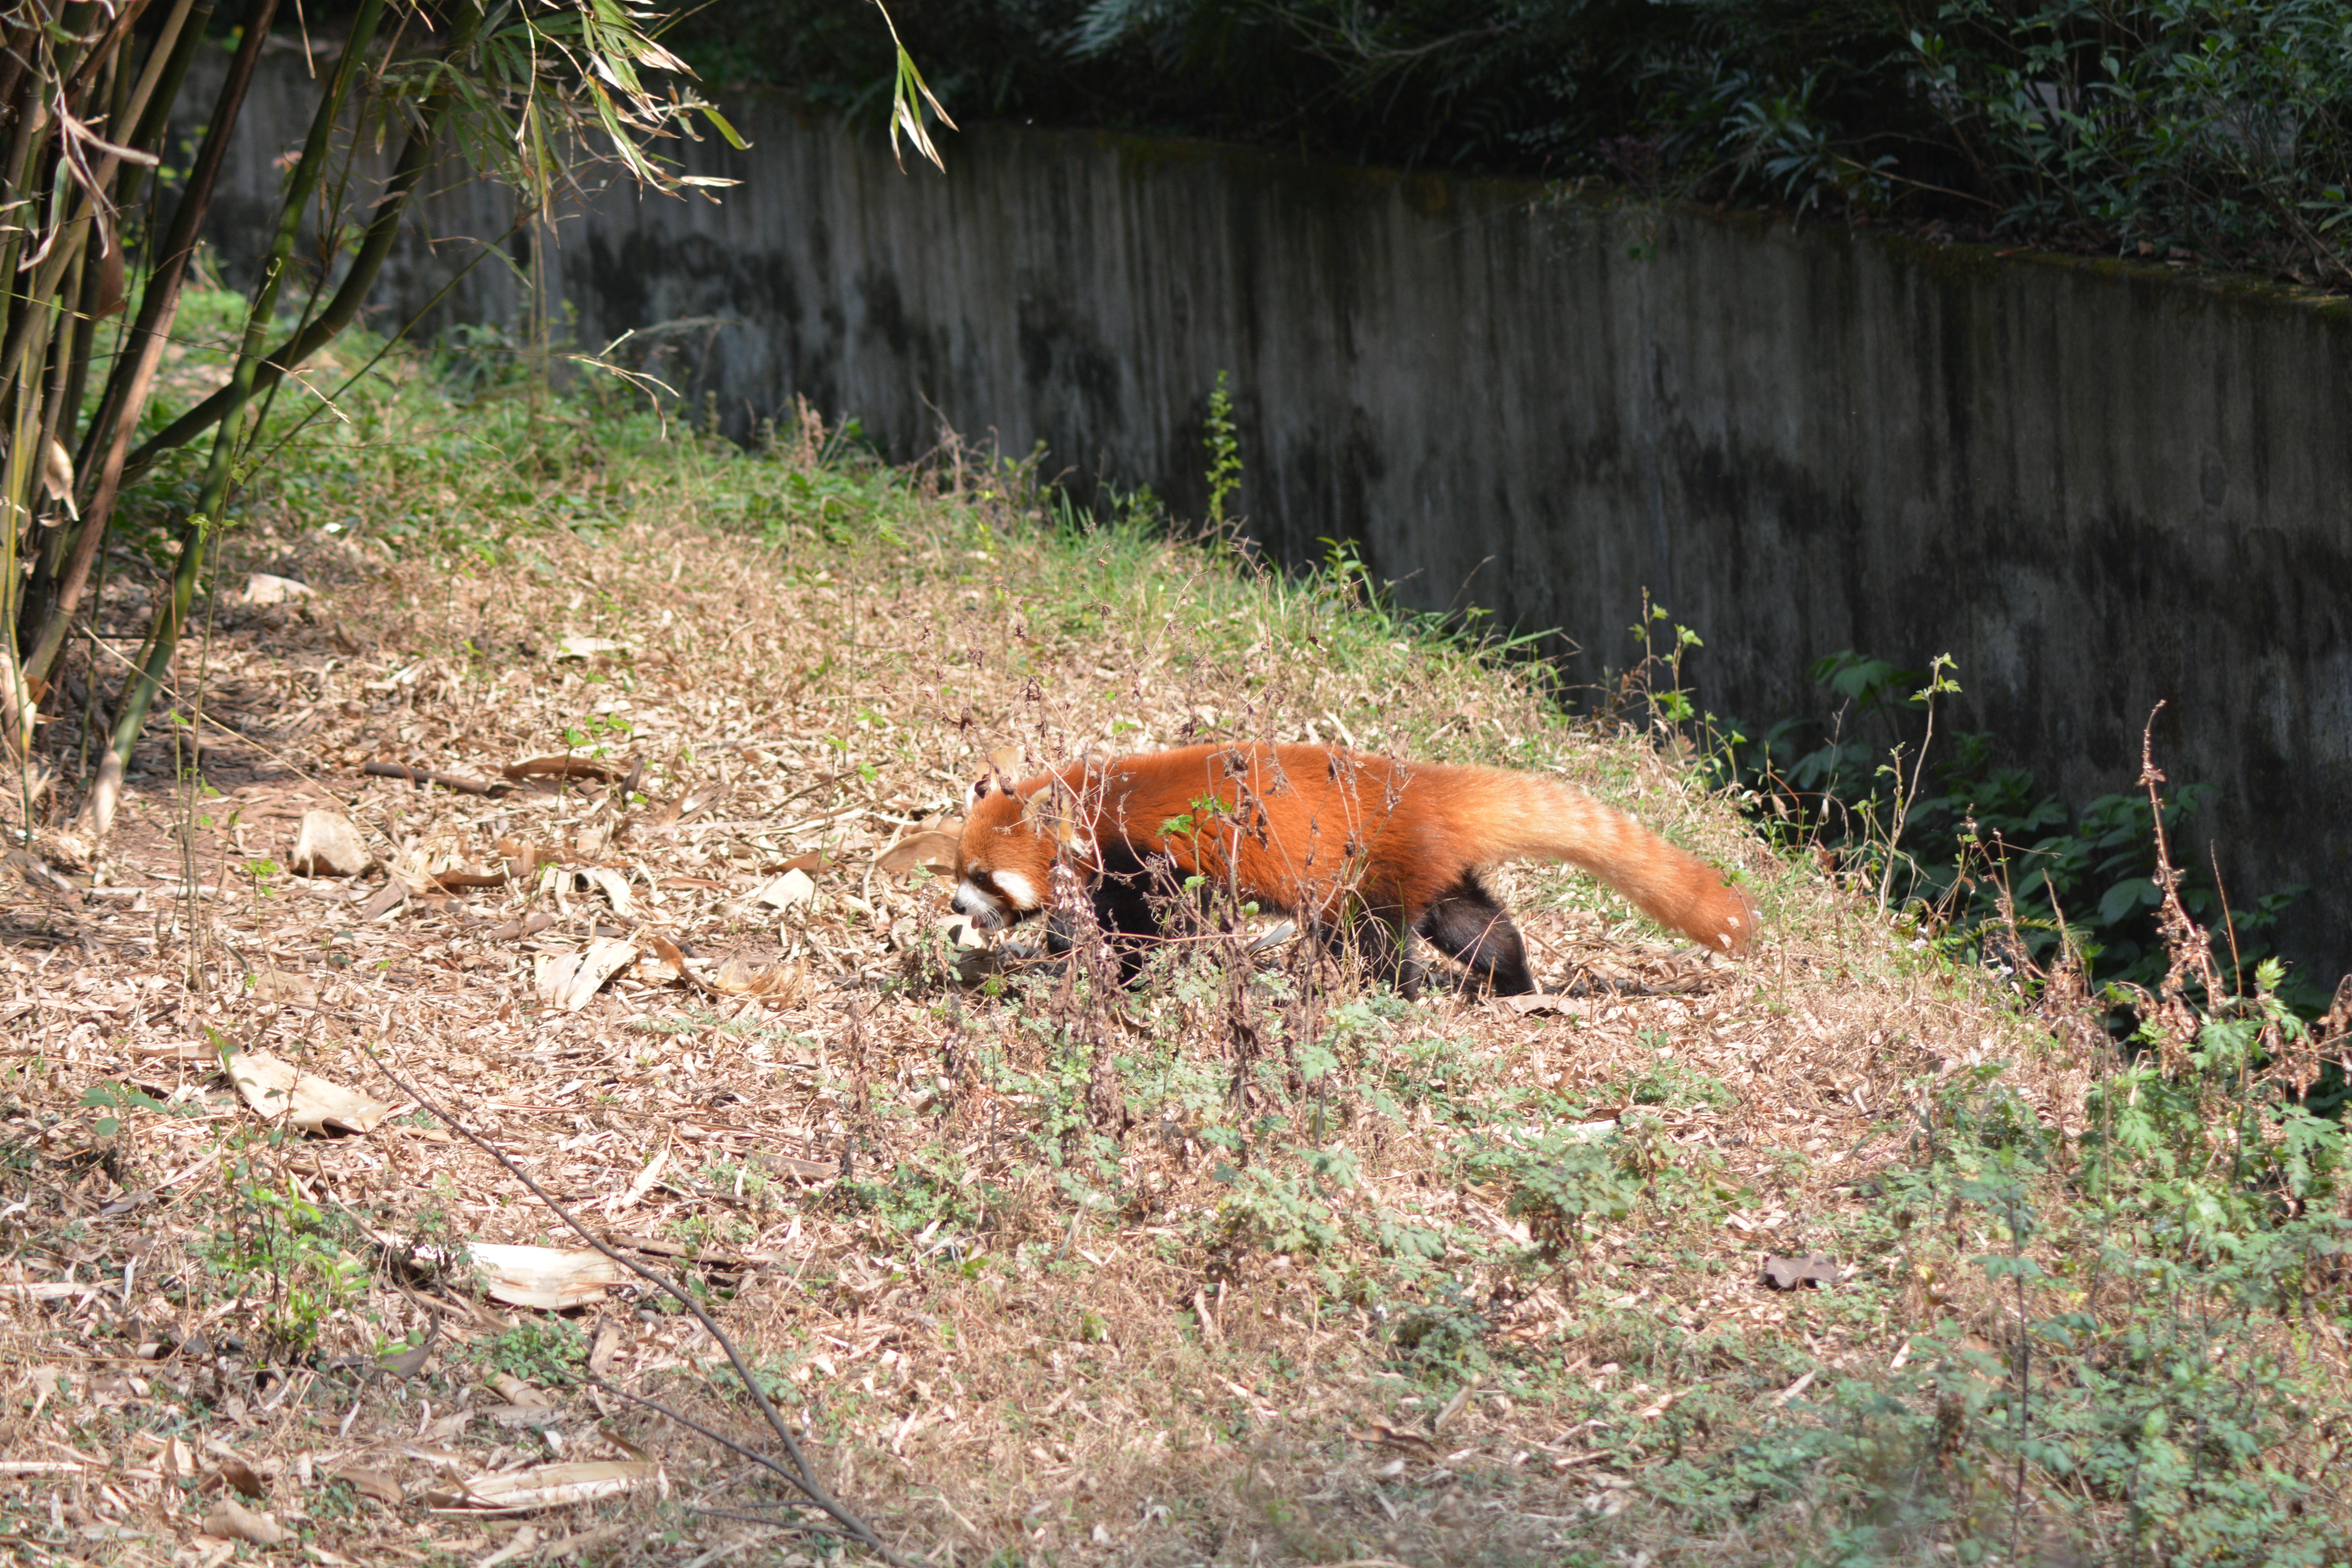
wildlife, mammal, fox, fauna, dog like mammal